Taxi Driver: Oko Ashewo

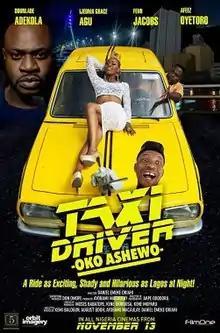
Theatrical release poster

Taxi Driver: Oko Ashewo, also known as just Taxi Driver or Oko Ashewo, is a 2015 Nigerian black comedy thriller film produced by Ayobami Macaulay and directed by Daniel Oriahi. It stars Odunlade Adekola, Femi Jacobs, Ijeoma Grace Agu and Hafeez Oyetoro.